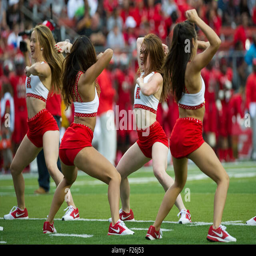
cheerleaders perform during the game